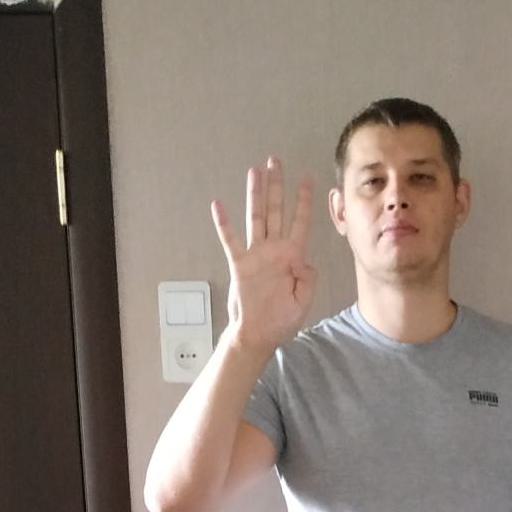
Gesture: four